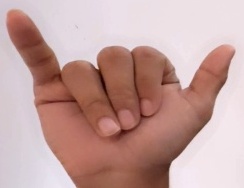
ASL sign: Y